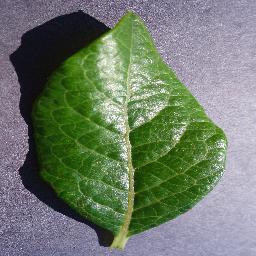
Label: Blueberry___healthy